Typhoon Mitag (2002)

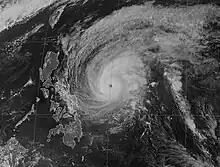
GMS-5 visible imagery of Mitag at its peak intensity on March 5

Despite being early in the season, Mitag intensified significantly to the east of the Philippines. On March 2, an eye was observed on satellite imagery in the center of the deepest convection. Late that day, Mitag passed just south of the island of Yap in the FSM. On March 3, the typhoon entered the area of warning responsibility of the Philippine Atmospheric, Geophysical and Astronomical Services Administration (PAGASA); the agency gave it the local name "Basyang". An approaching deep-layer trough turned the typhoon to the northwest and later to the north. Although southwesterly wind shear was expected to restrict intensification, Mitag turned to the northeast in the same direction as the shear, causing the outflow to increase. After completing an eyewall replacement cycle, very deep convection surrounded the eye, and Dvorak numbers peaked at 7.0. On this basis, the JTWC upgraded Mitag to a super typhoon on March 5, estimating peak winds of ) while the storm was located about east of Catanduanes in the Philippines. This made it the only super typhoon on record in the month until Typhoon Maysak of 2015. Also on March 5, the JMA estimated peak winds of ), PAGASA assessed the same intensity as JMA, and the National Meteorological Centre of China estimated peak winds of ). For about a day, the typhoon maintained its peak winds, before increasing wind shear and cool, dry air imparted significant weakening. In a 24‑hour period, the JTWC estimated that winds decreased by ) while the storm turned to the northeast, and on March 7, Mitag weakened below typhoon-force. A surge in the monsoon combined with the upper-level Westerlies displaced the low-level circulation from the upper-level center, causing the low-level system to turn to the east and south. On March 8, the JTWC issued its last advisory, and Mitag dissipated on March 9.